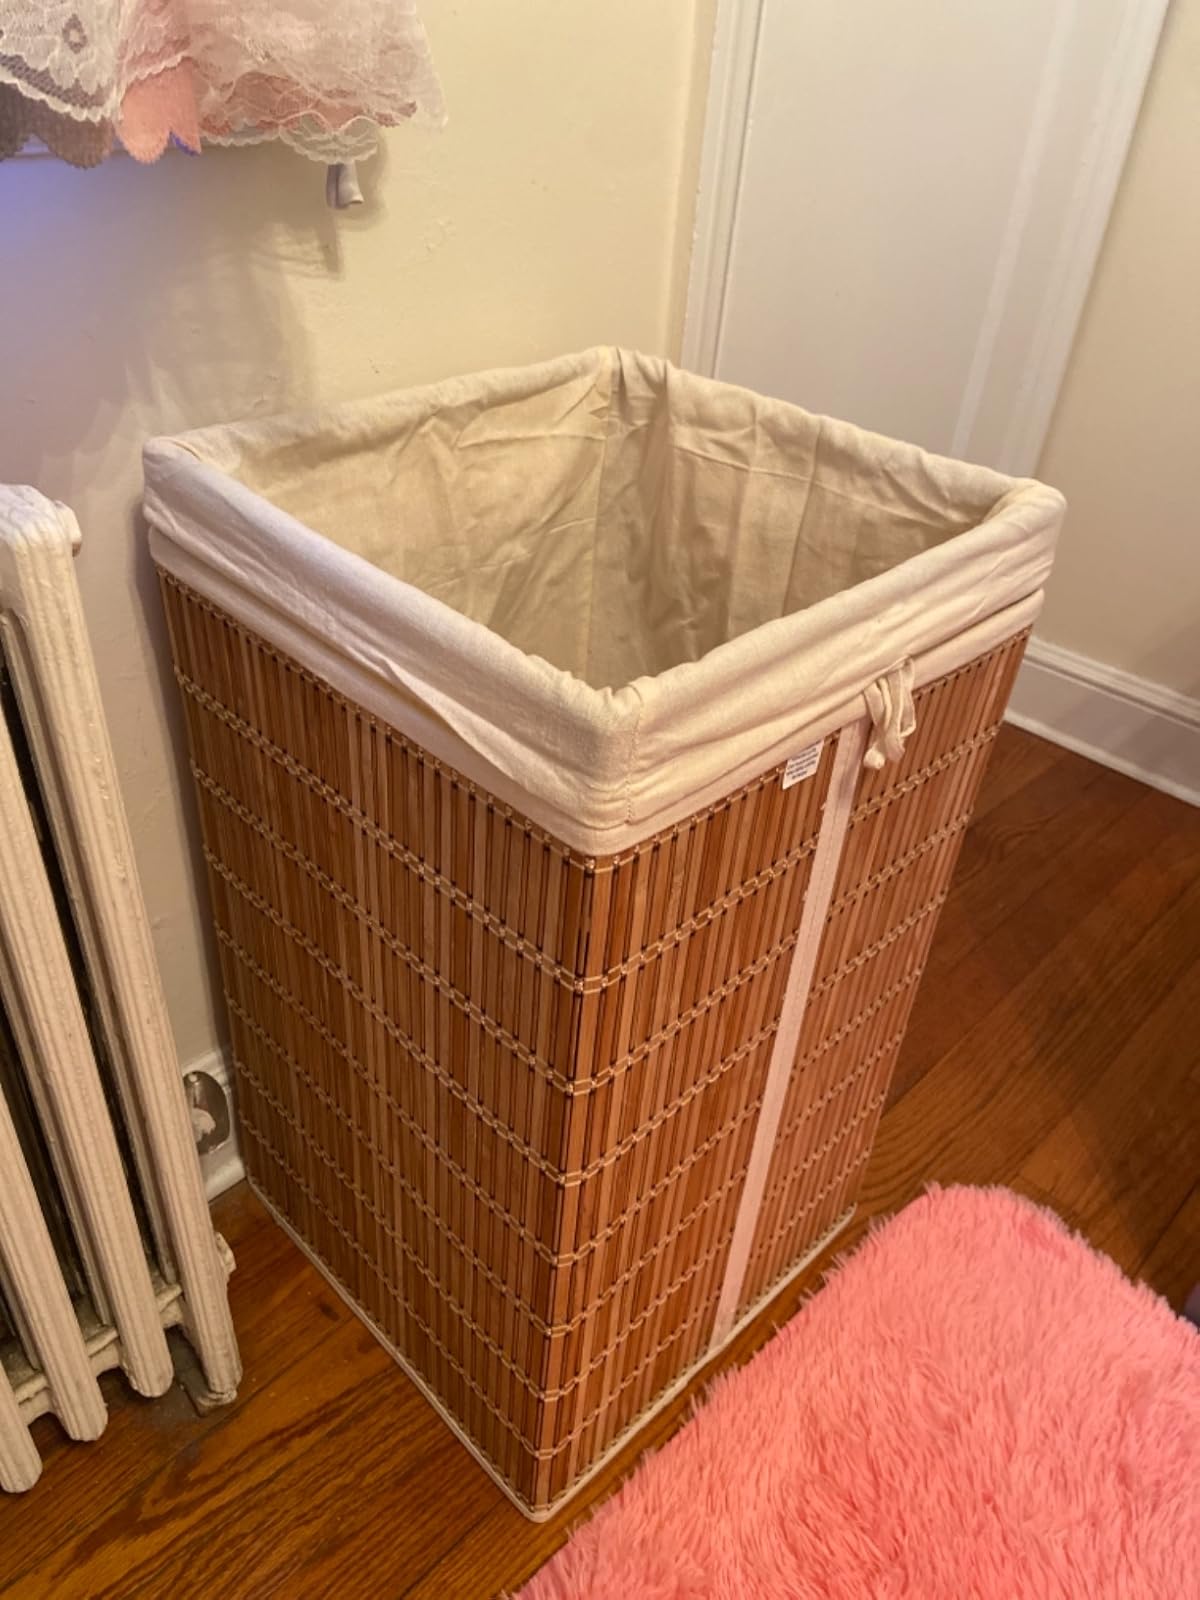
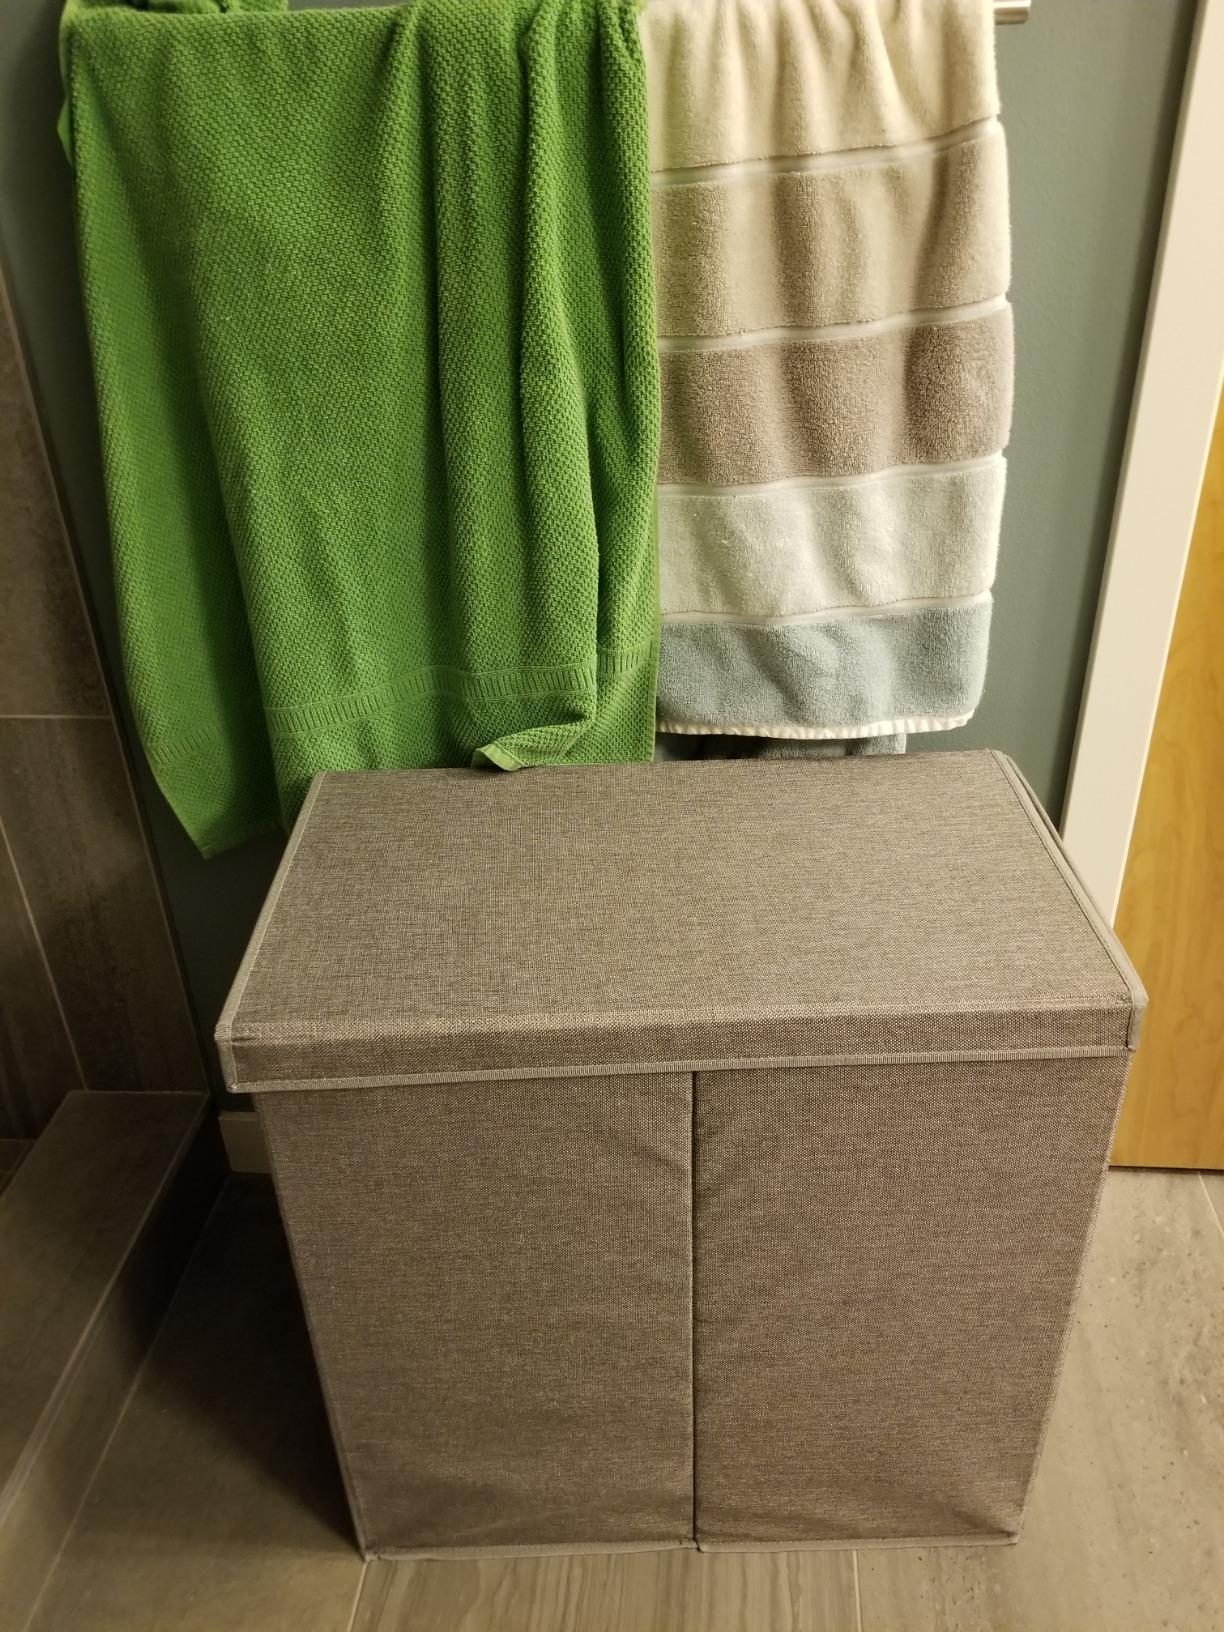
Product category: items_hamper
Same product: no